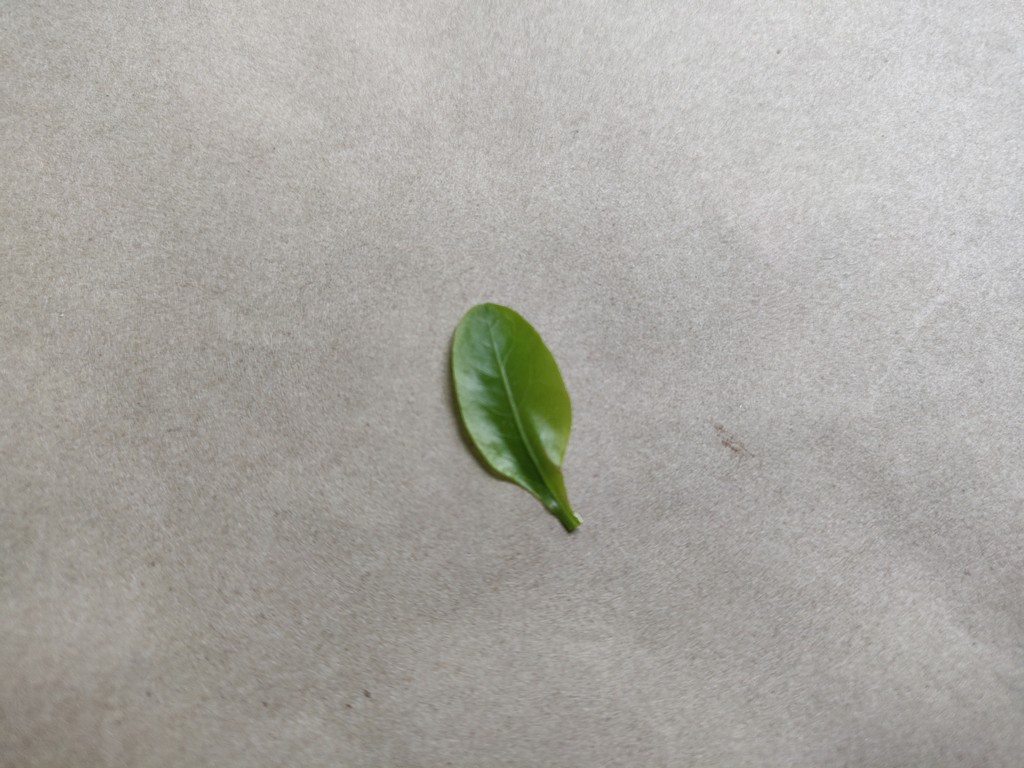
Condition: Healthy
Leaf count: single
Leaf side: front